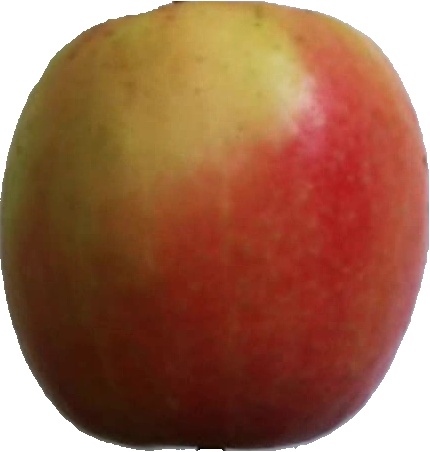
Label: apple_pink_lady_1